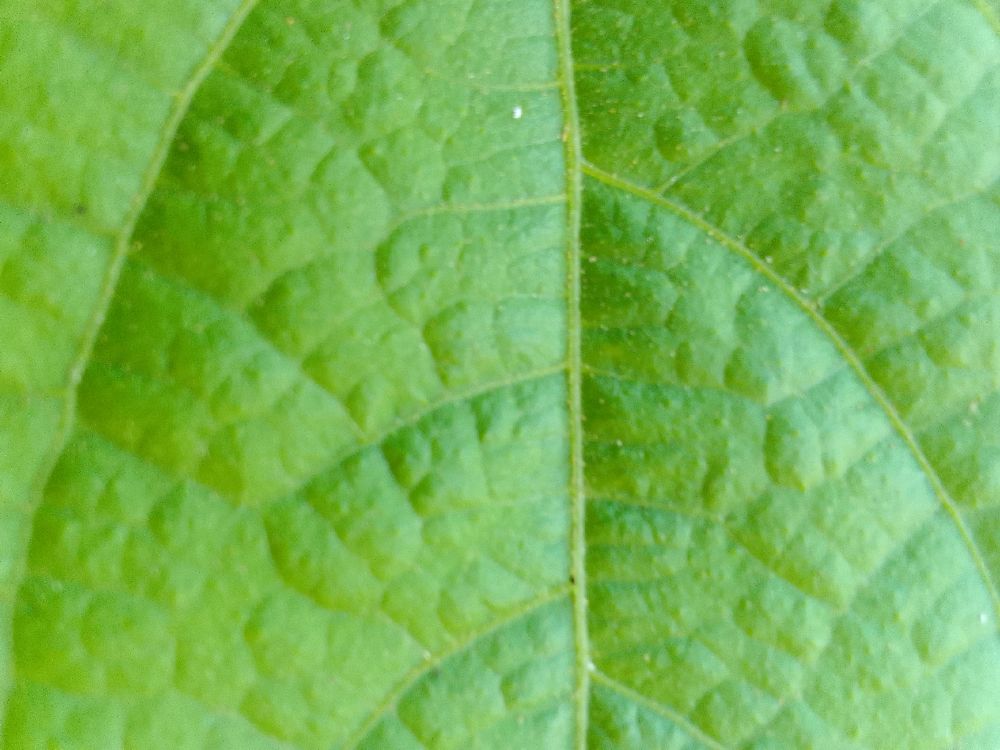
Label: healthy